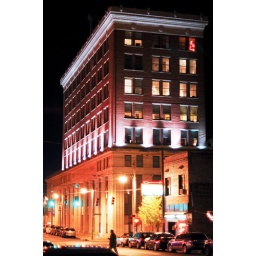
The former Illinois Central office tower is now condos, but this is where the train stops in Memphis.